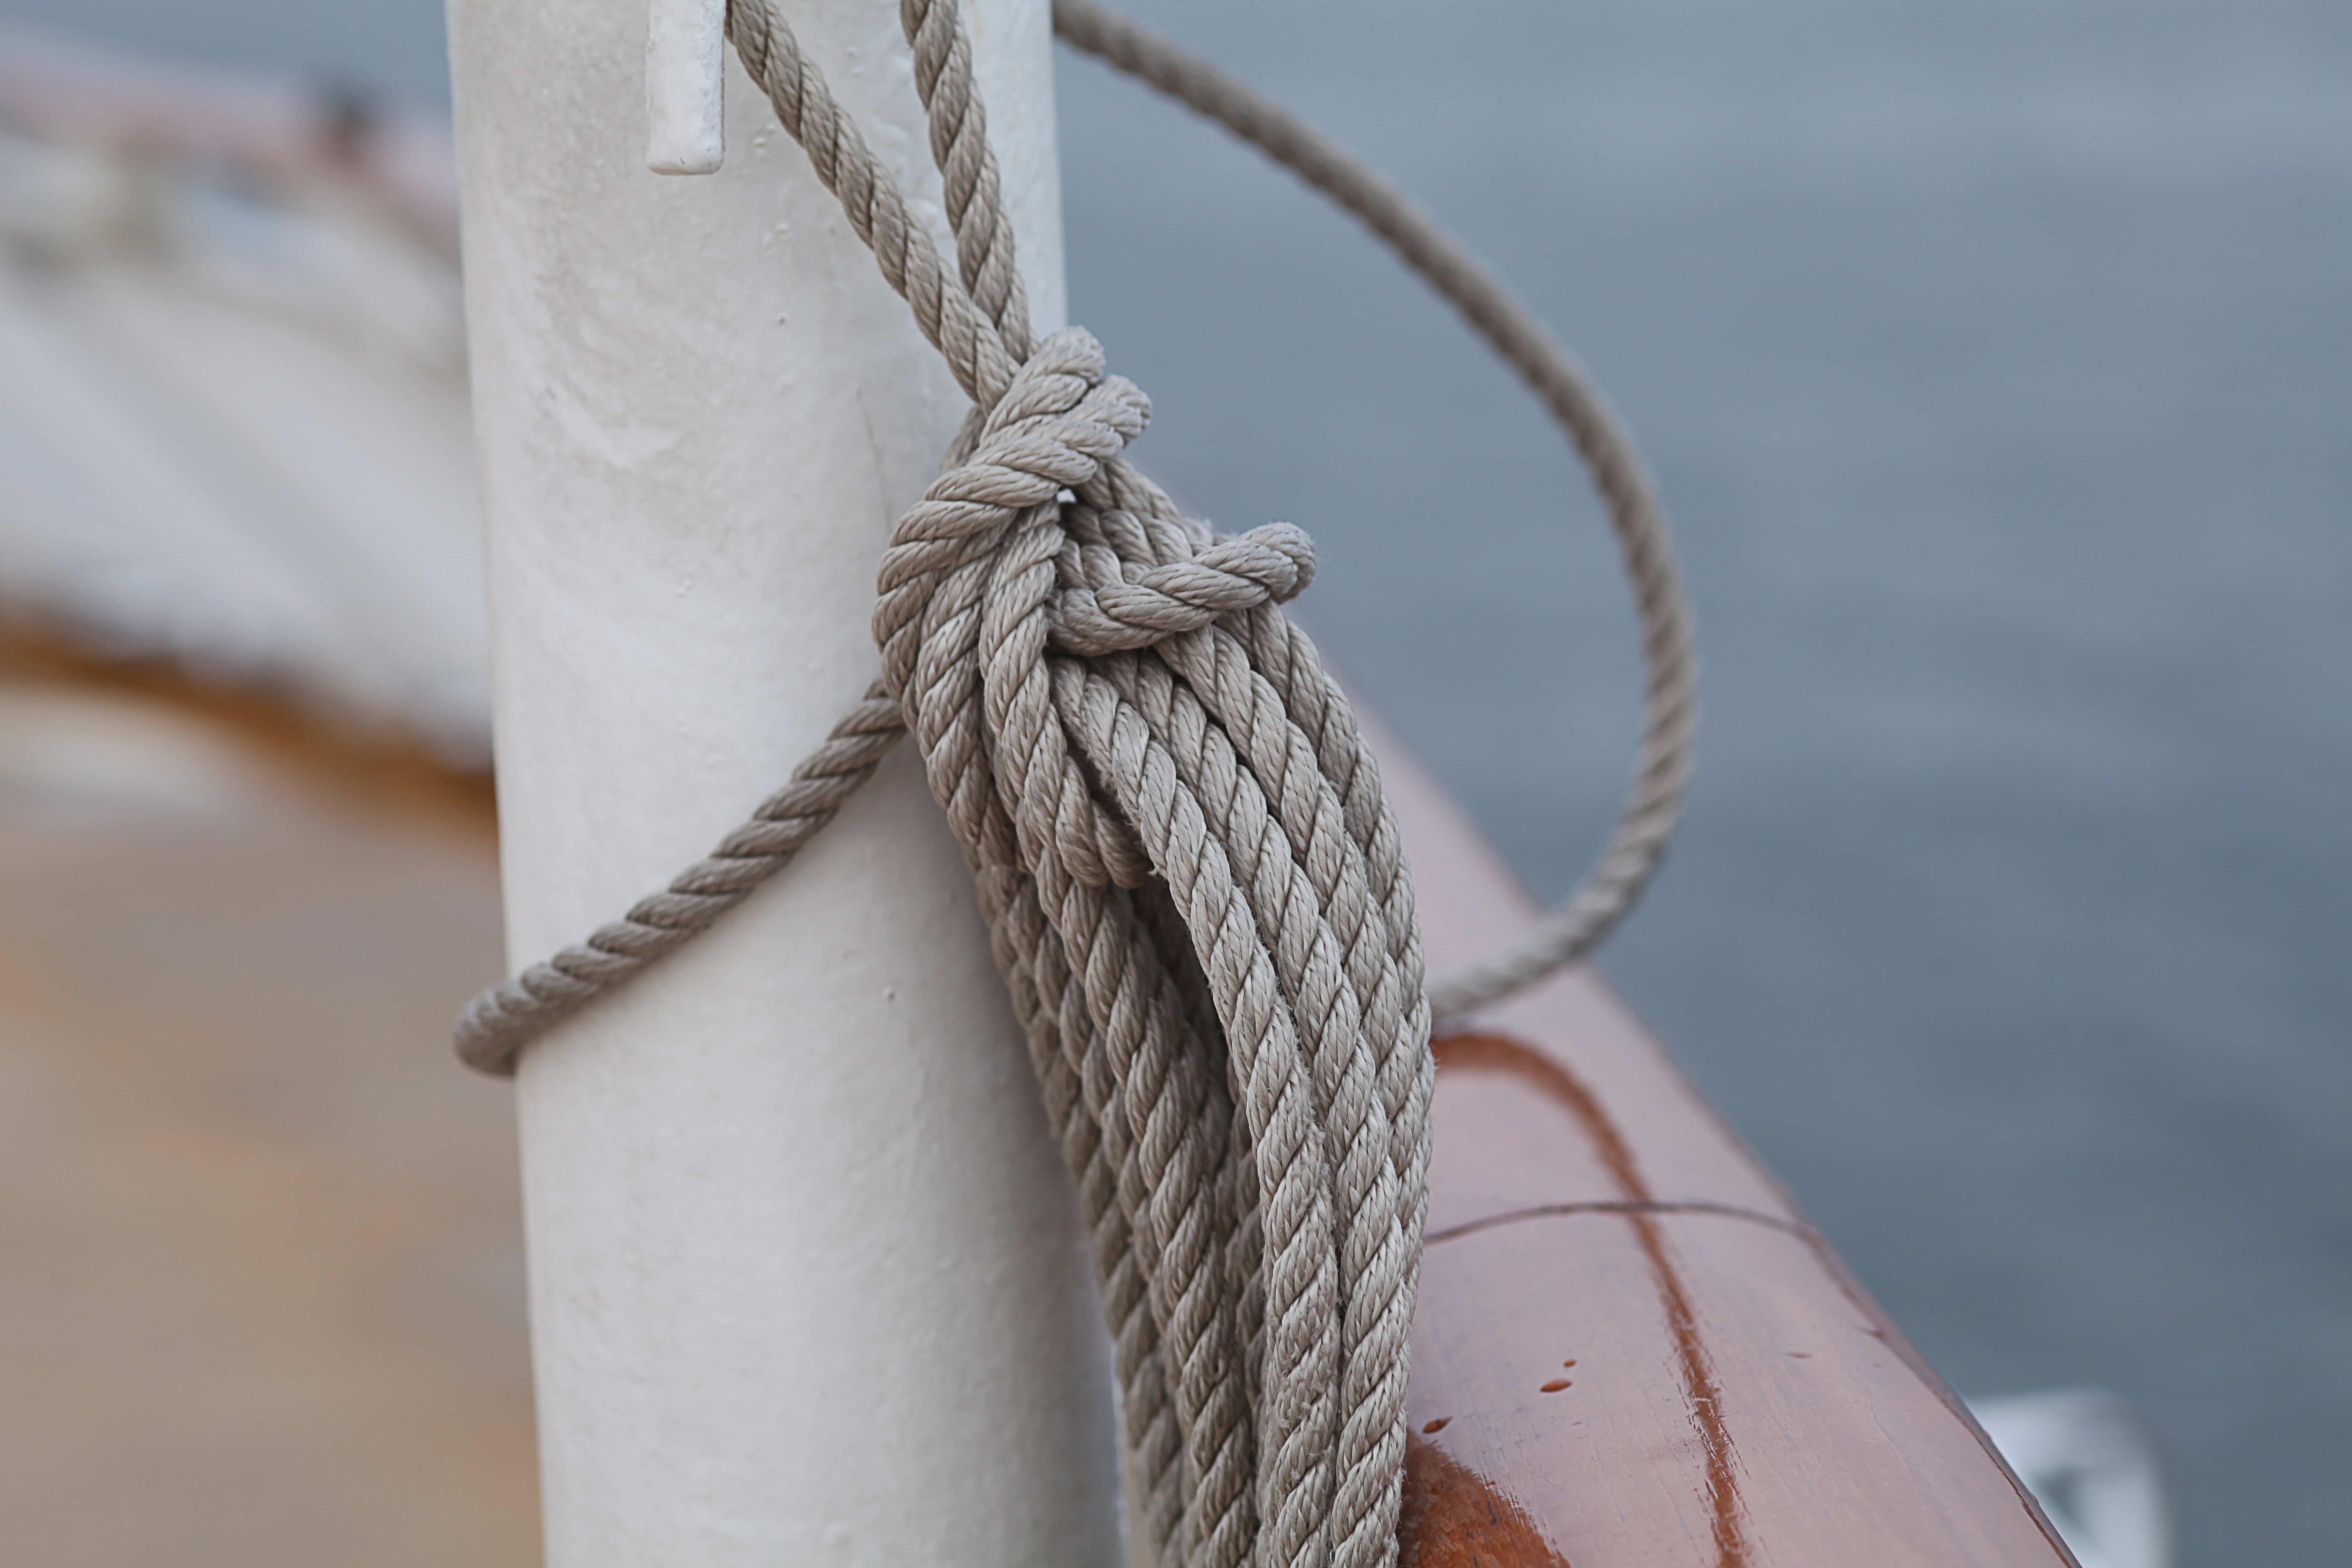
sea, dew, rope, ship, boot, spring, holiday, blue, material, twig, close up, textile, detail, shipping, maritime, knot, woven, seafaring, detention, cordage, ship traffic jams, fixing, harness lines, fashion accessory